Les voleurs du Marsupilami

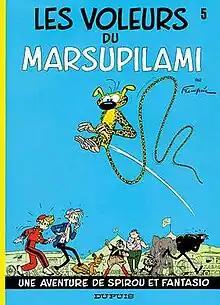
Cover of the Belgian edition

Les voleurs du Marsupilami, published in English as The Marsupilami Thieves, is the fifth album of the "Spirou et Fantasio" series, written and drawn by Franquin. The story is a continuation from where the previous album, "Spirou et les héritiers", left off. After serial publication in "Spirou" magazine, the story was released as a complete hardcover album in 1954.